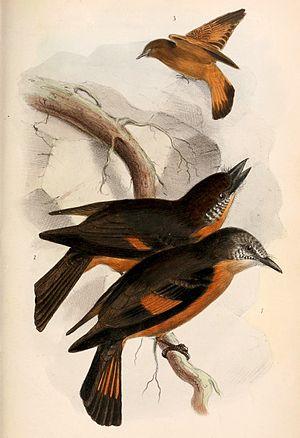
Le Moucherolle hirondelle est une espèce de passereaux sud-américains de la famille des Tyrannidae. C'est la seule espèce du genre Hirundinea.